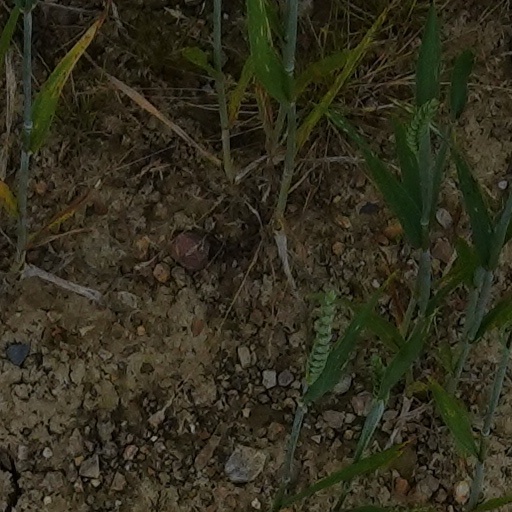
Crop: wheat